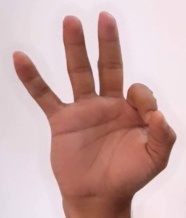
ASL sign: 9